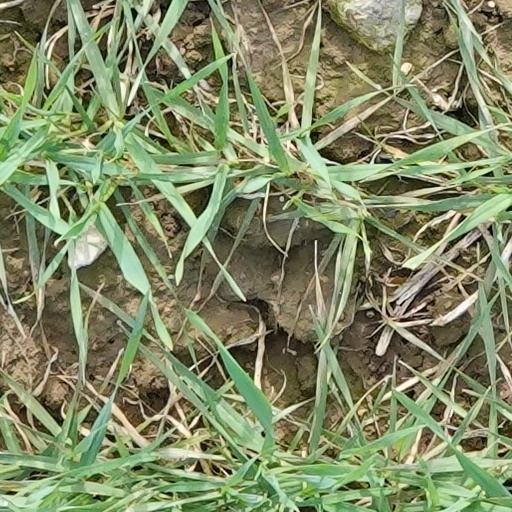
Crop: wheat